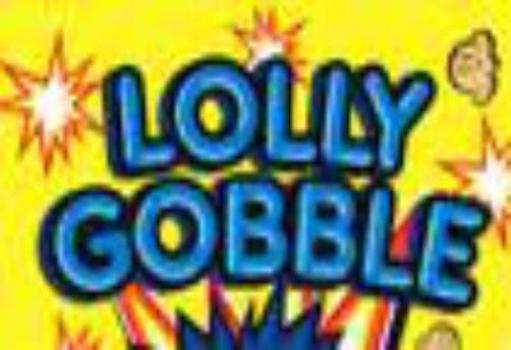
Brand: lolly gobble bliss
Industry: Food